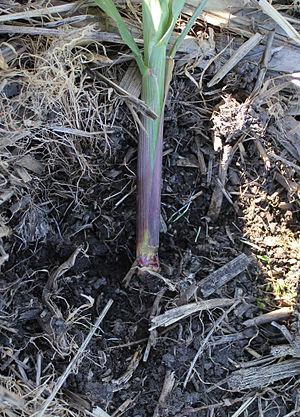
Les vers gris ne sont pas des vers au sens biologique du terme, mais des chenilles. Ce sont les larves de papillons nocturnes, connus aussi sous le nom de noctuelles. Les vers gris se cachent sous la litière ou dans le sol pendant la journée et sortent dans l'obscurité pour se nourrir de plantes. Les premiers stades larvaires s'alimentent des feuilles et elles créent de petits trous aux contours irréguliers. Les stades plus avancés s'attaquent à la tige, souvent pendant les semis, et par conséquent coupent les plantules au ras du sol ; de là vient leur nom de cutworm en anglais ou gusano cortador en espagnol.